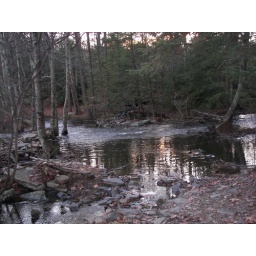
I have yet to see this road with no water in it